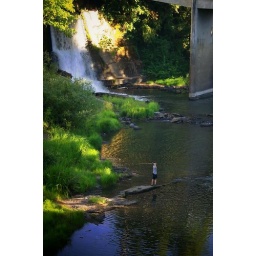
boy fishing by the water fall